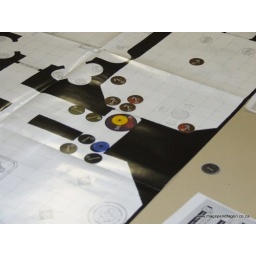
That big one is a small black Dragon wedged in a door way